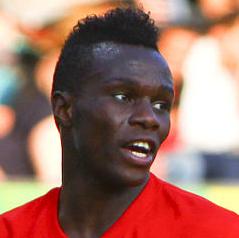
Age: 17